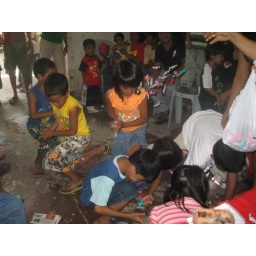
Candies...Candies for kids!!! Magie&amp;quot;s son(boy in red):Christies sons(boy in blue and yellow),Joy's daugheter (gilr in orange)Kuya murons son (bou in blue)and Hannah.